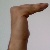
The image shows a hand gesture representing a space in Indian Sign Language.